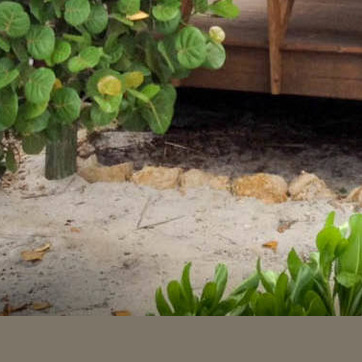
Material: stone